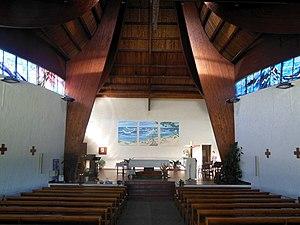
Chapelle Notre-Dame des Dunes de Mimizan-Plage (Landes, France). La nef et le chœur
L'église Notre-Dame des Dunes est un lieu de culte catholique se situant à Mimizan-Plage, dans le département français des Landes. Elle est l'une des deux églises ouvertes au culte de la commune, l'autre étant l'église Notre-Dame-de-l'Assomption, à Mimizan-Bourg.